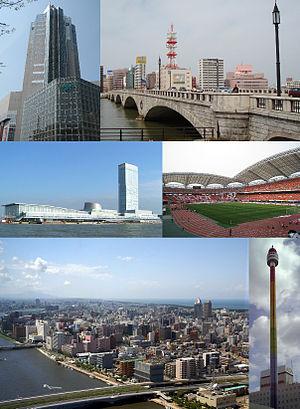
Niigata est le chef-lieu et la ville la plus peuplée de la préfecture de Niigata, au Japon.